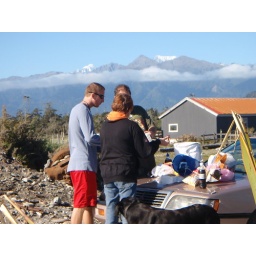
eating lunch on the beach and check out the mountain in the background